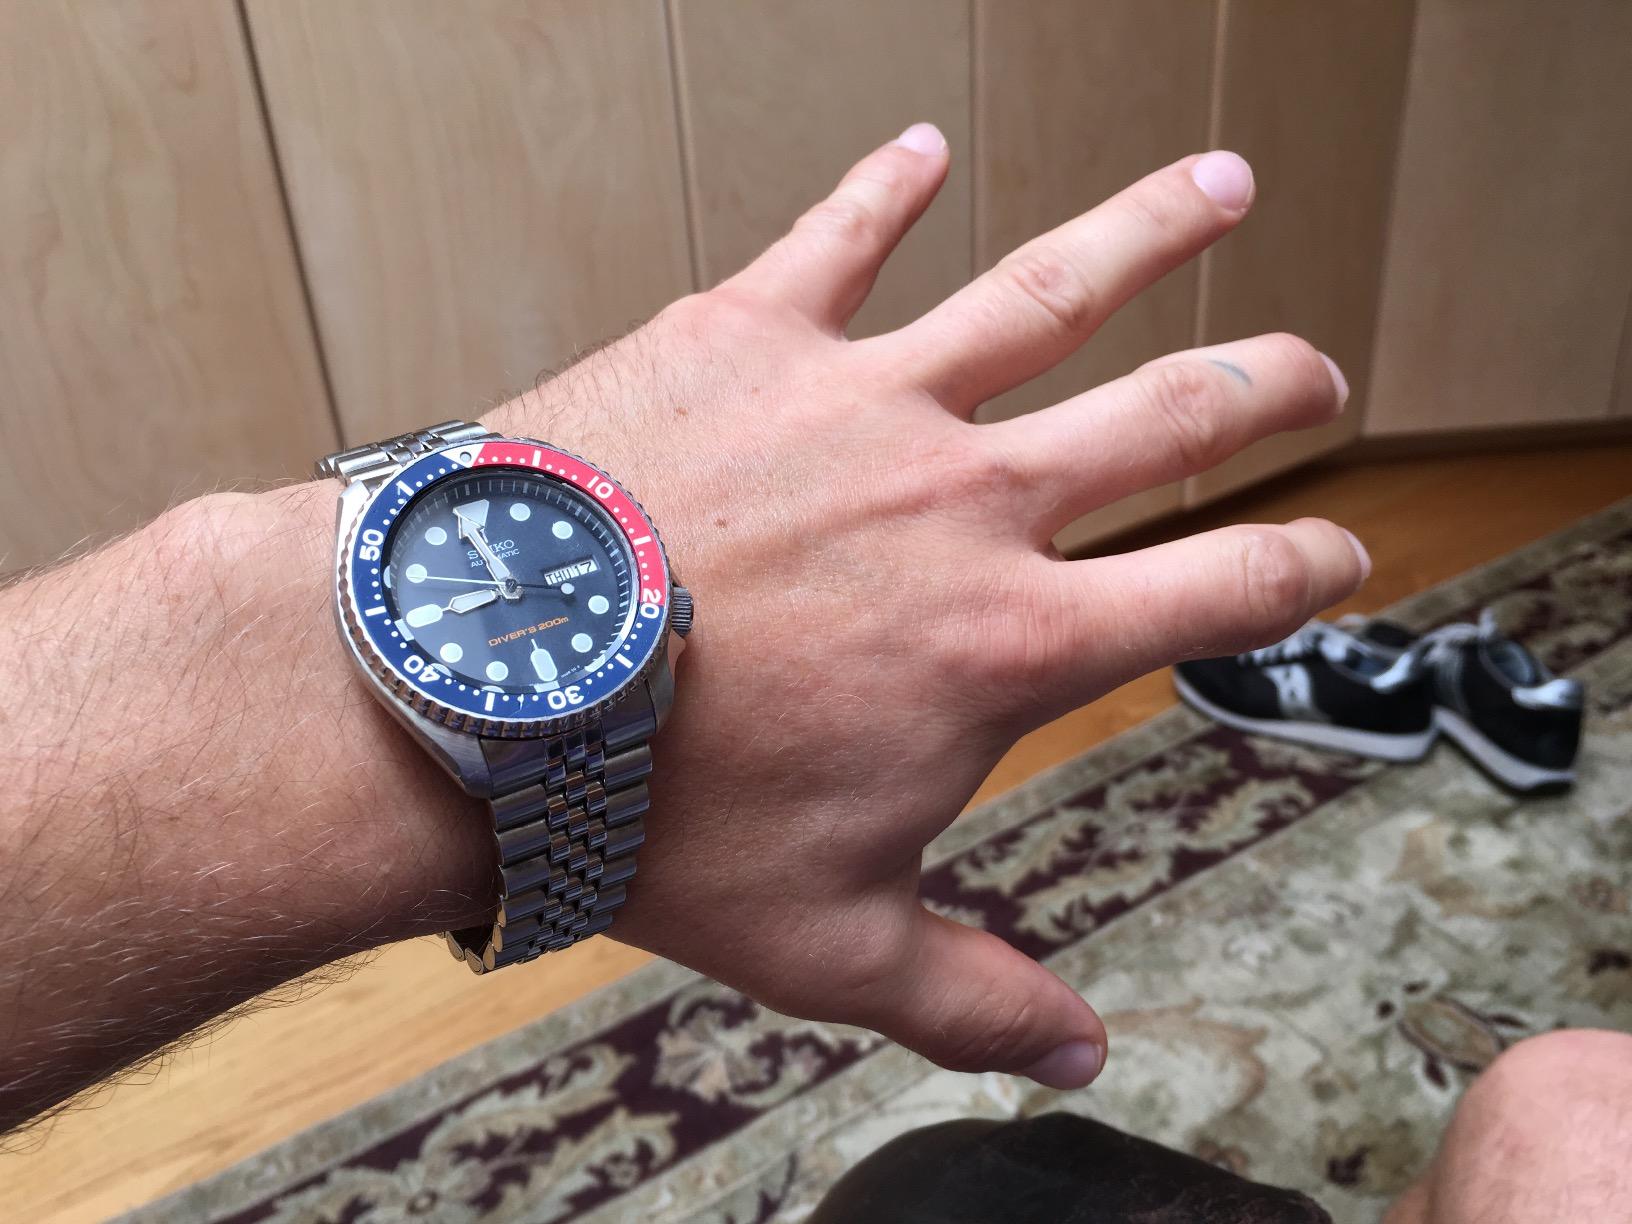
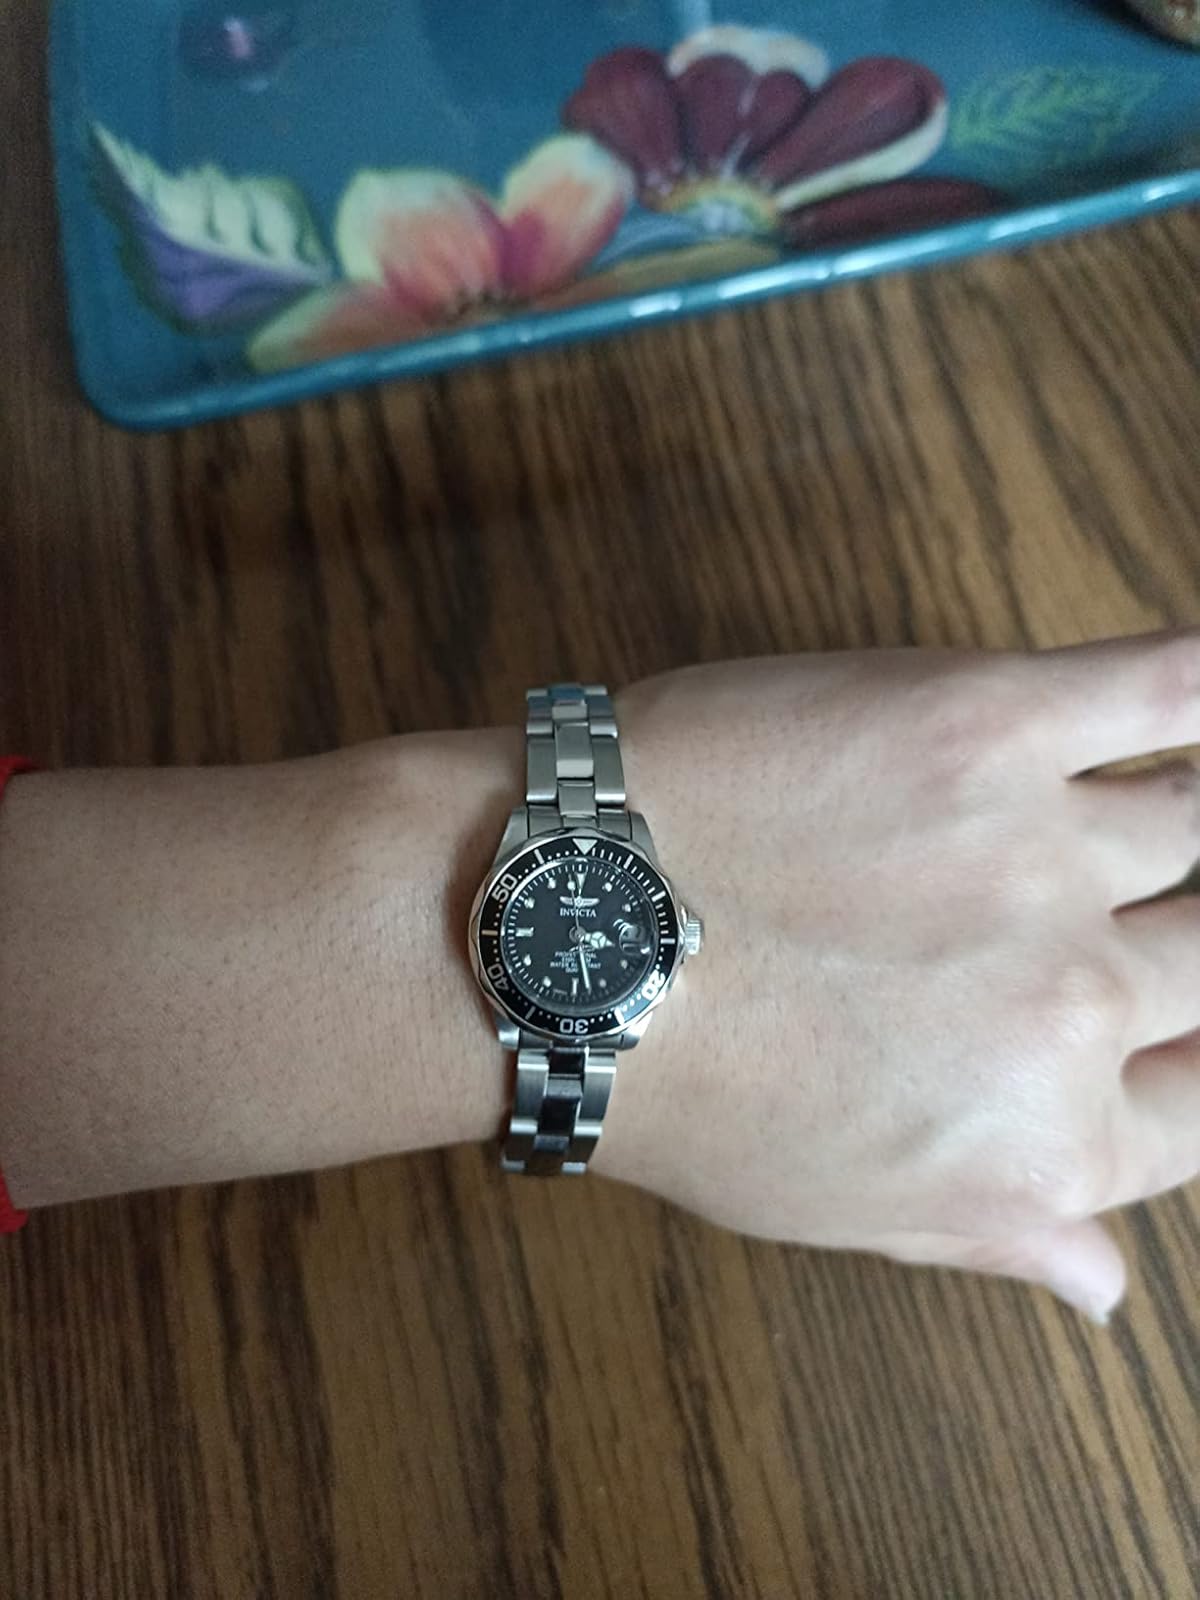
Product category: accessories_watch
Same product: no